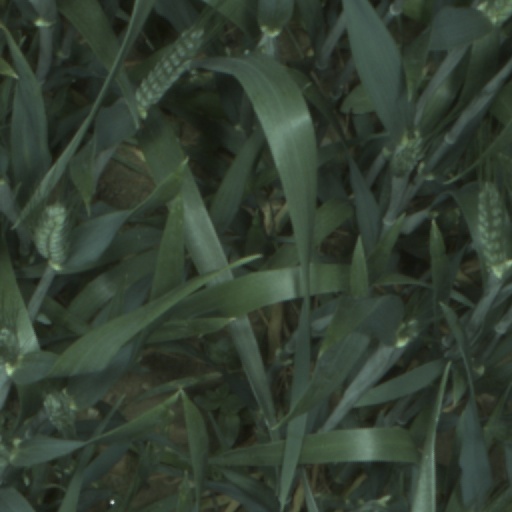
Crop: wheat